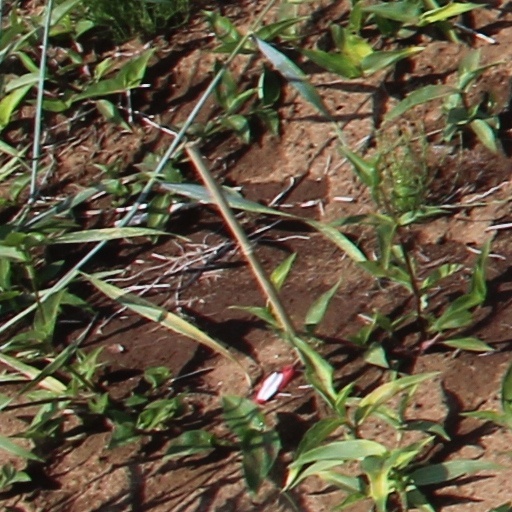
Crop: wheat